Answer in natural language. Considering the relative positions, is blue two-seater sofa with green and blue cushions (marked C) above or below black leather armchair (marked B)? Choose between the following options: below or above
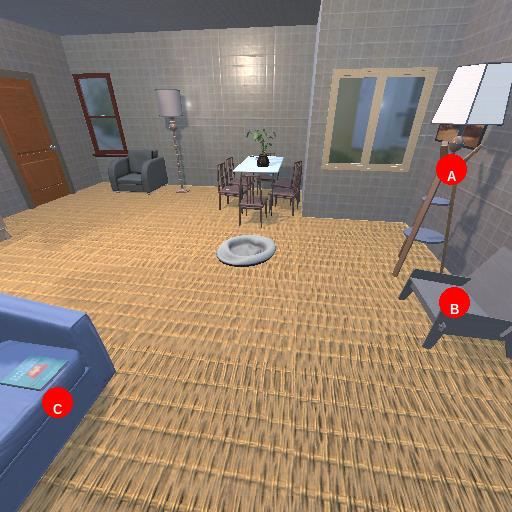
<answer>below</answer>